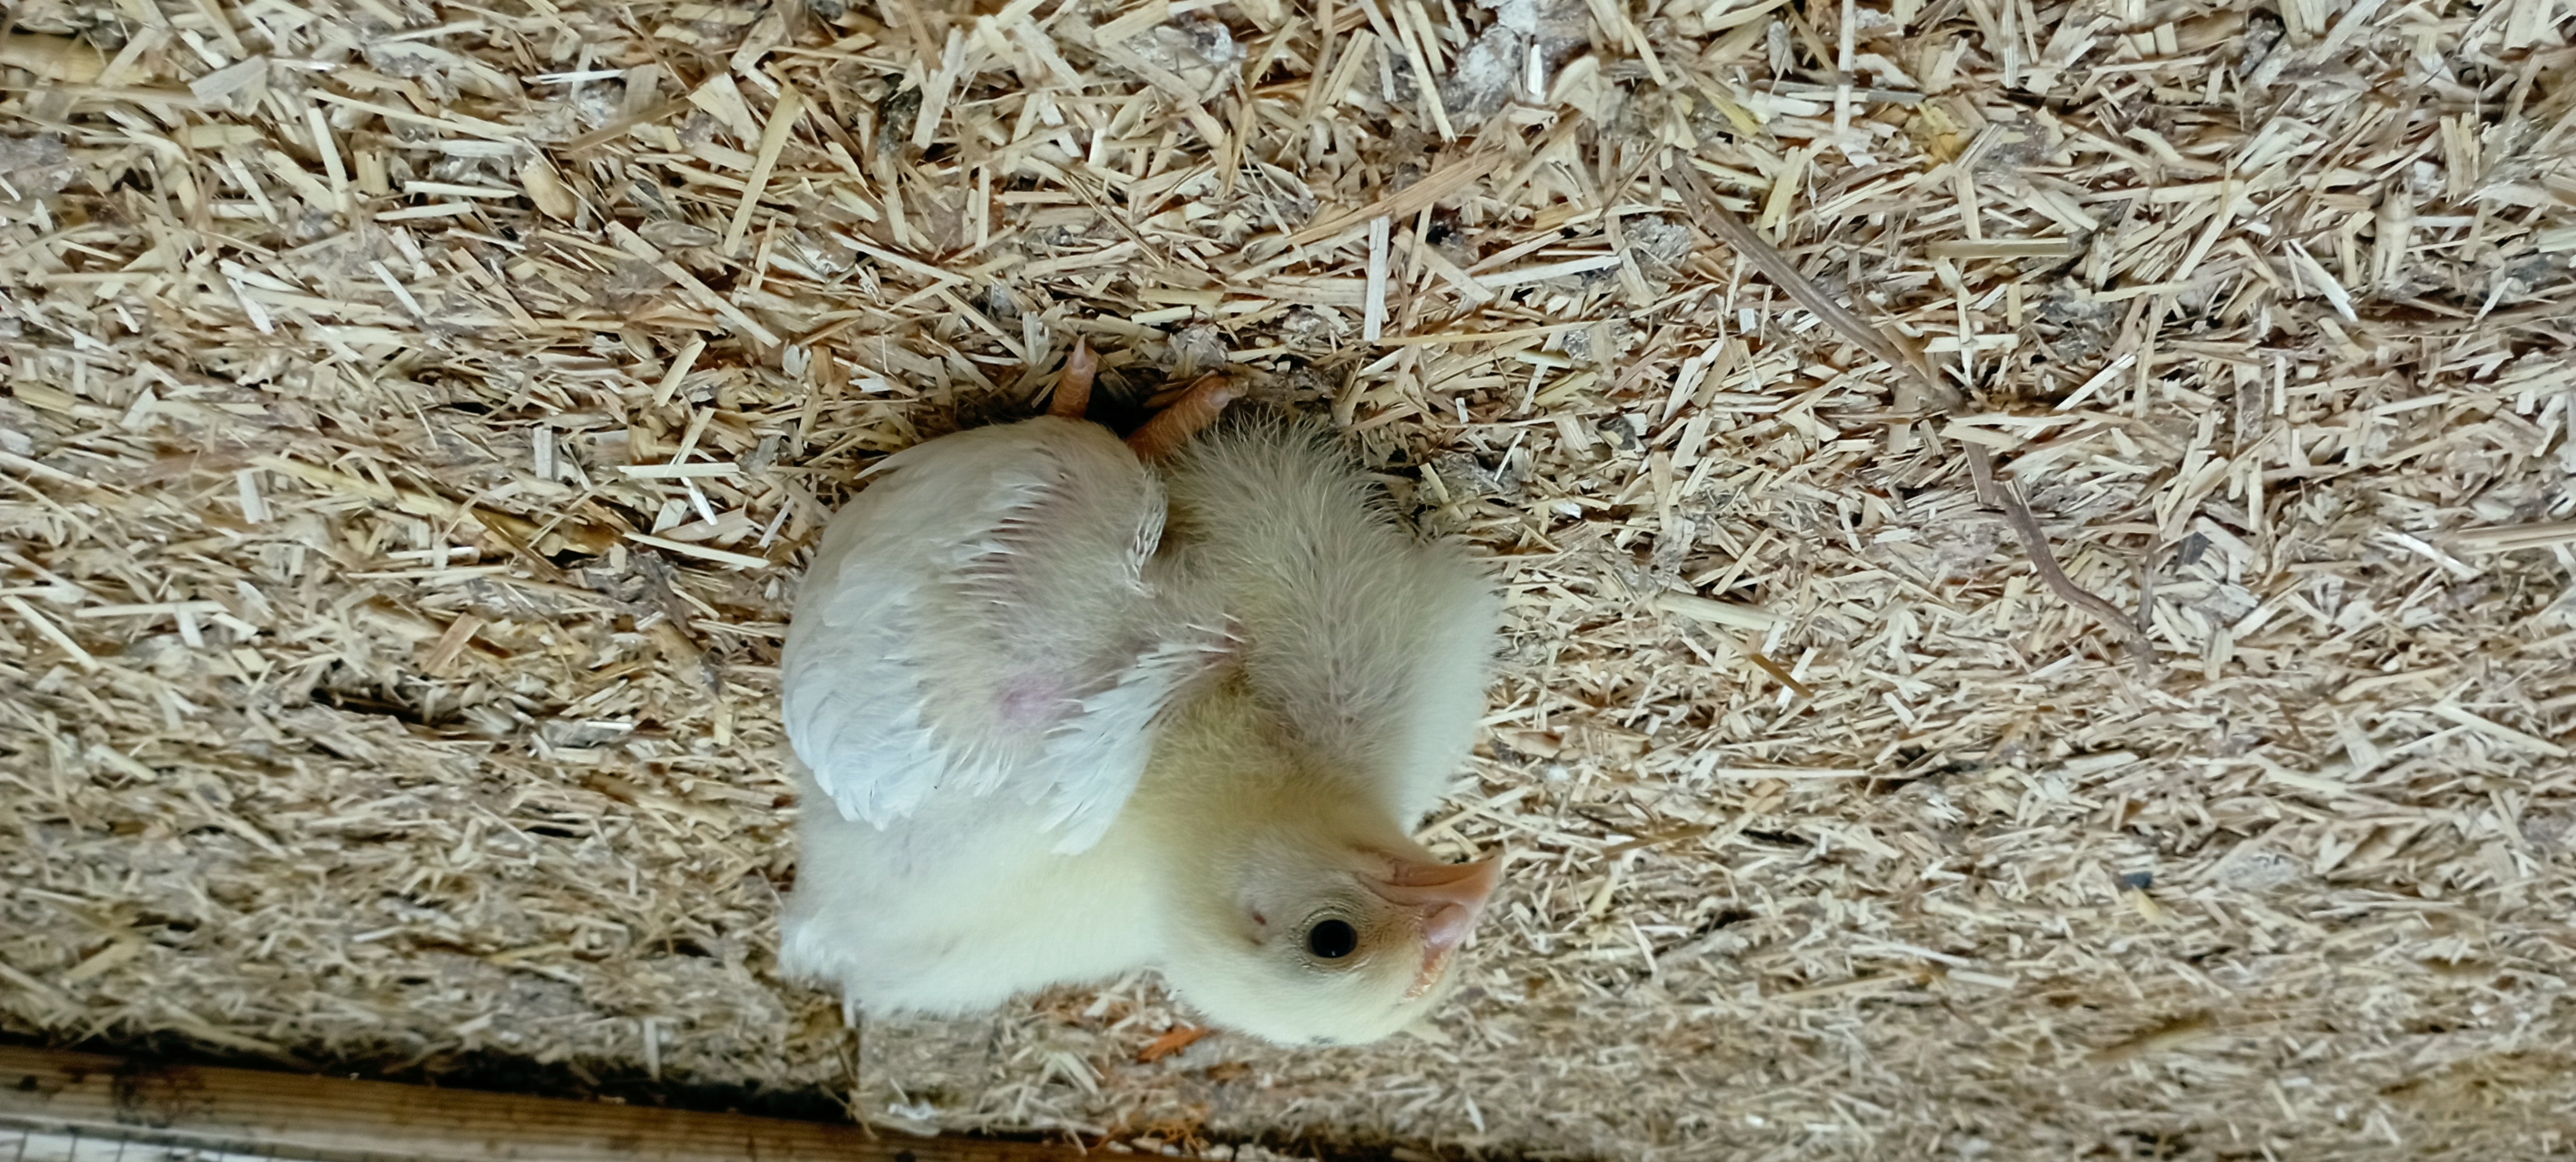
Weight: 401 g